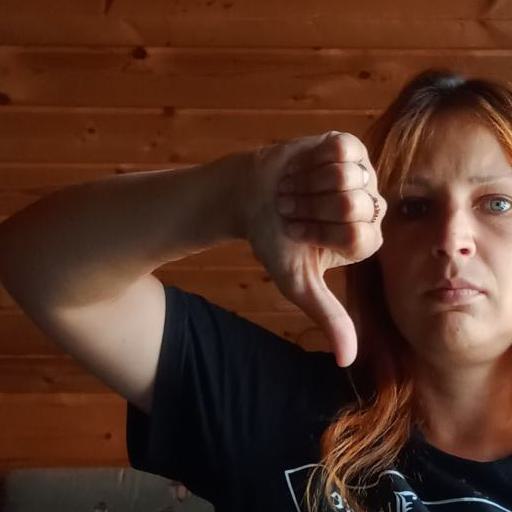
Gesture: dislike